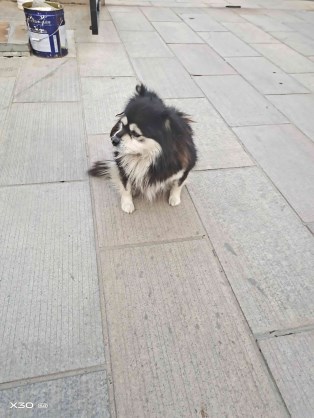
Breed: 3336-n000121-chinese_rural_dog